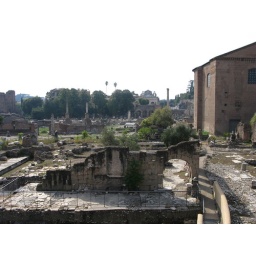
034 The standing wall is from a 9th century AD house built over the ruins